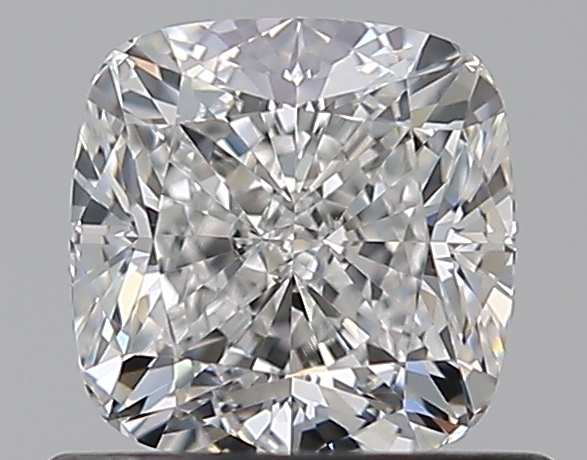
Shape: cushion
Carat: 0.76
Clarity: VS1
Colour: F
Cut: EX
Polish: EX
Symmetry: EX
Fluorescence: N
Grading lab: GIA
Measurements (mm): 5.03 x 5.02 x 3.47